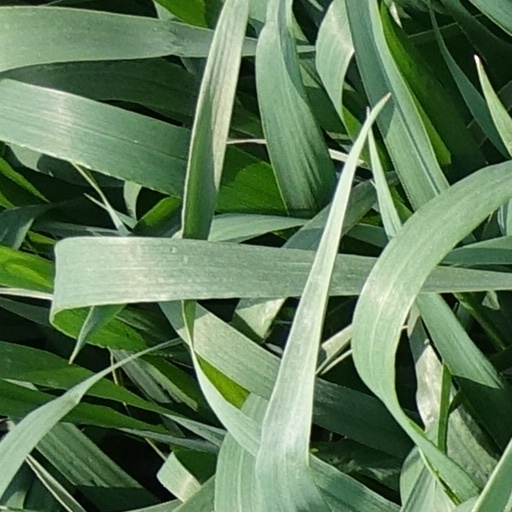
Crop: wheat